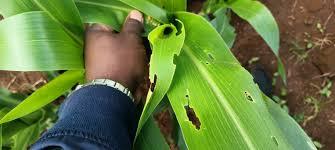
Huyu ni mkulima anayejaribu kutuonyesha jinsi wadudu wanaharibu mimea yake shambani. Hii ni mahindi na hili mdudu limeiharibu sana yenye labda haitaweza kua vizuri.